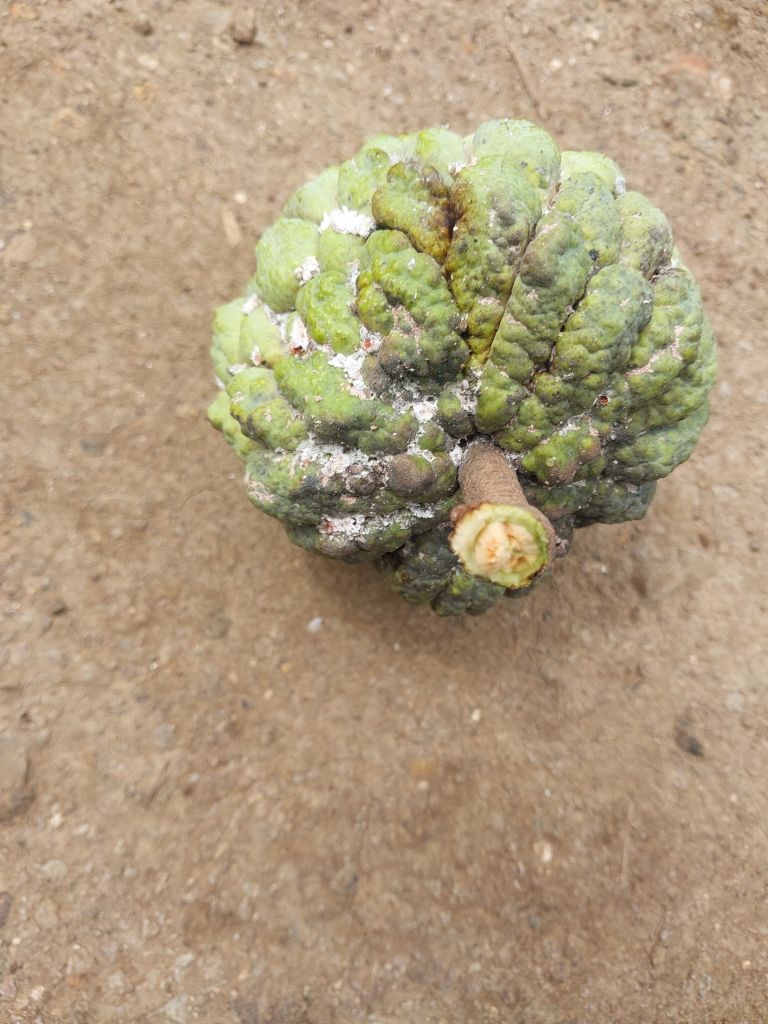
Disease label: Blank Canker